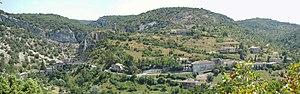
Rochecolombe vue panoramique
Rochecolombe est une commune française située dans le département de l'Ardèche, en région Auvergne-Rhône-Alpes.Les habitants sont les Rochecolombins.